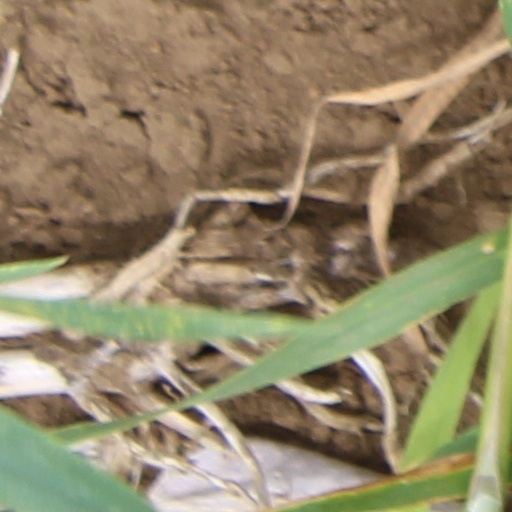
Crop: wheat